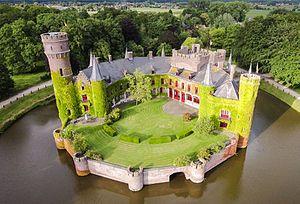
Le château de Wynendaele est situé à Wynendaele sur le territoire de la ville belge de Thourout en Région flamande.